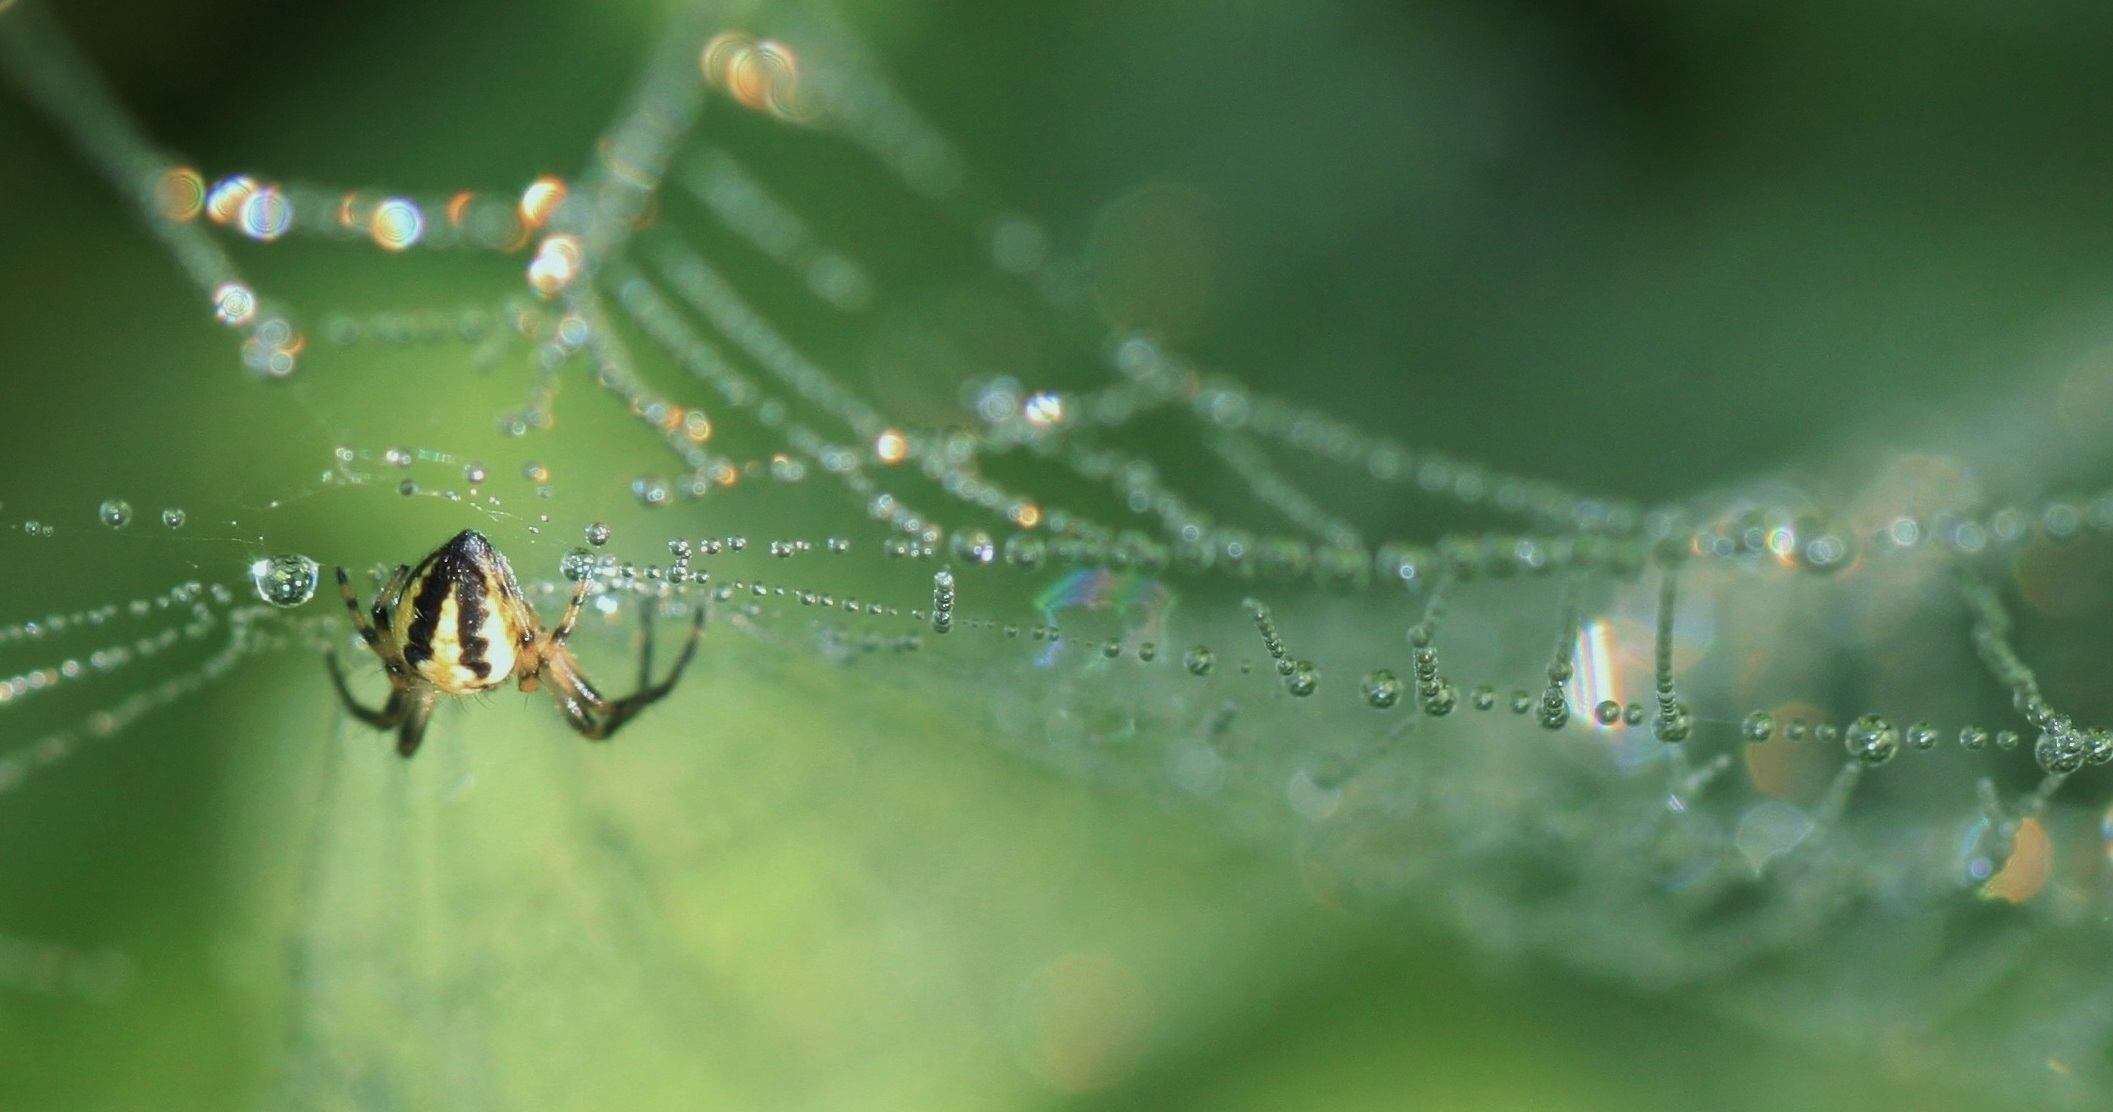
water, nature, dew, photography, leaf, flower, perspective, green, insect, close, fauna, drip, invertebrate, spider web, cobweb, sparkle, close up, lichtspiel, spider, dewdrop, arachnid, network, prey, moisture, morgentau, macro photography, arthropod, beaded, insect macro, european garden spider, araneus, small spider, plant stem, orb weaver spider